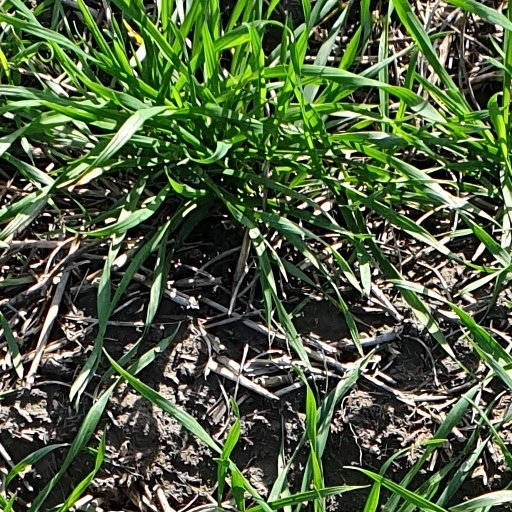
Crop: wheat